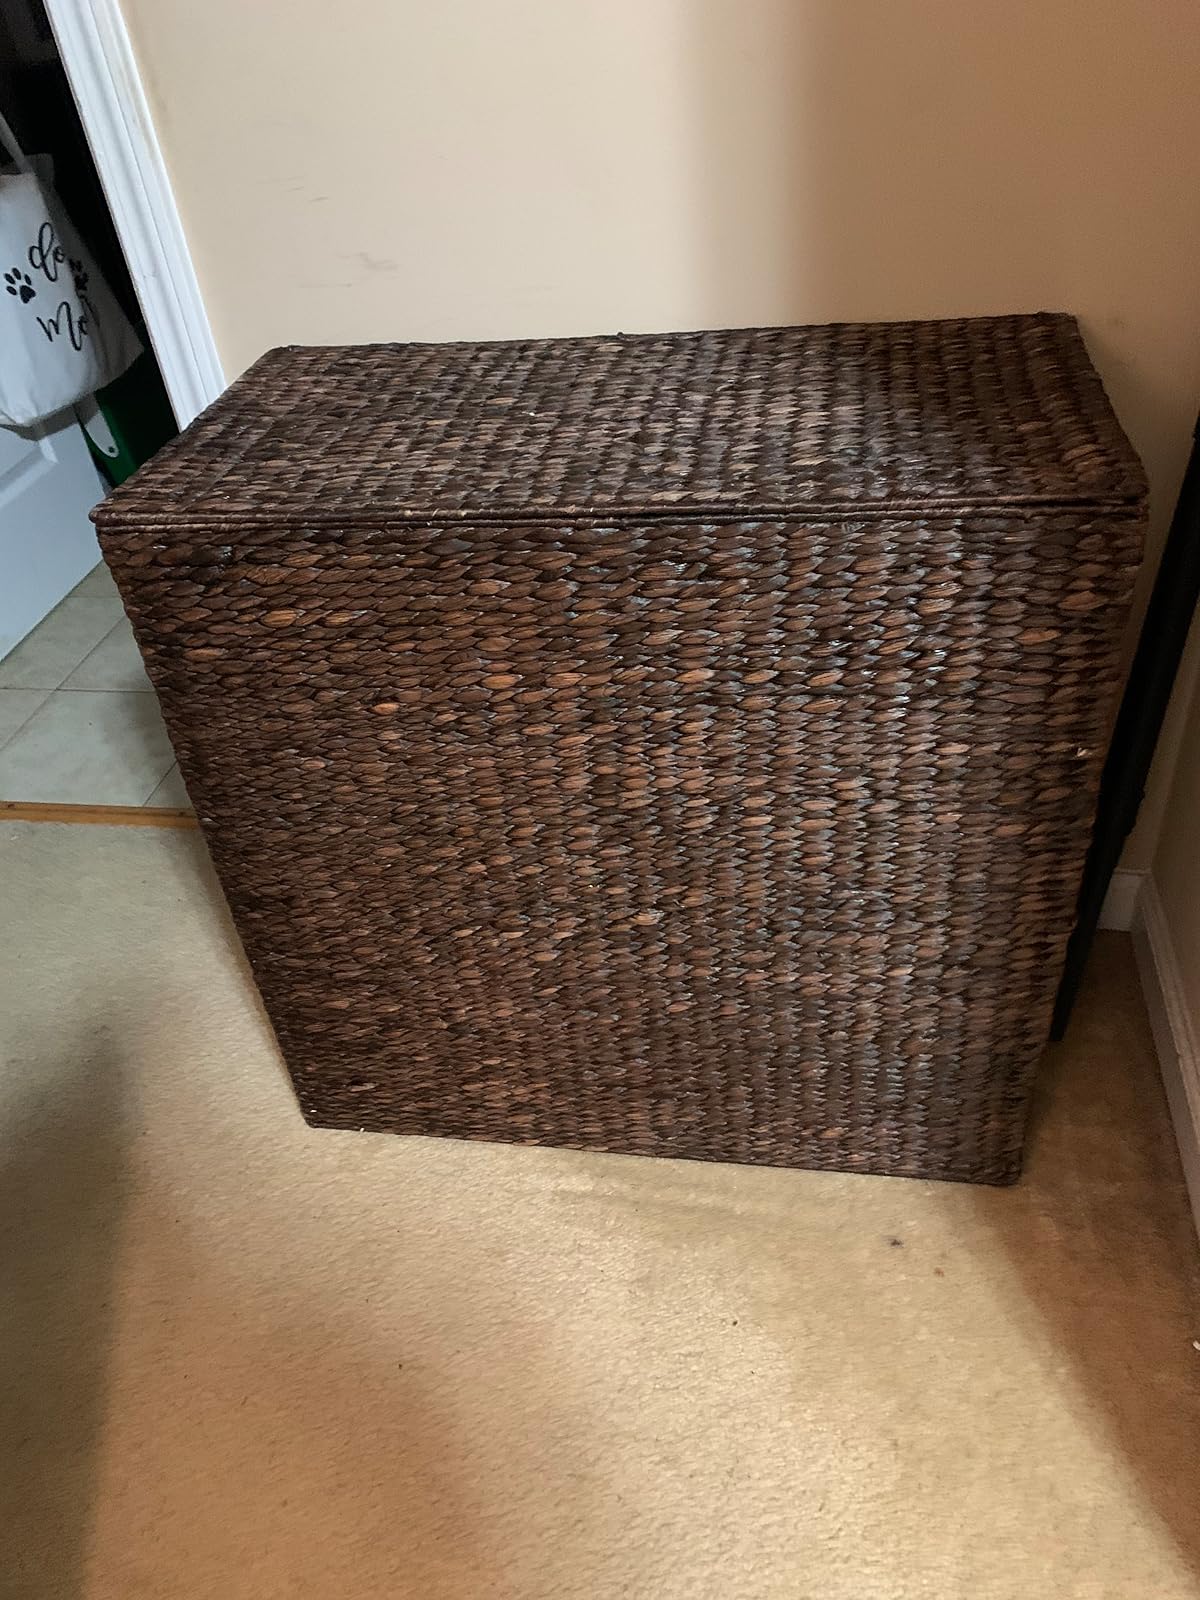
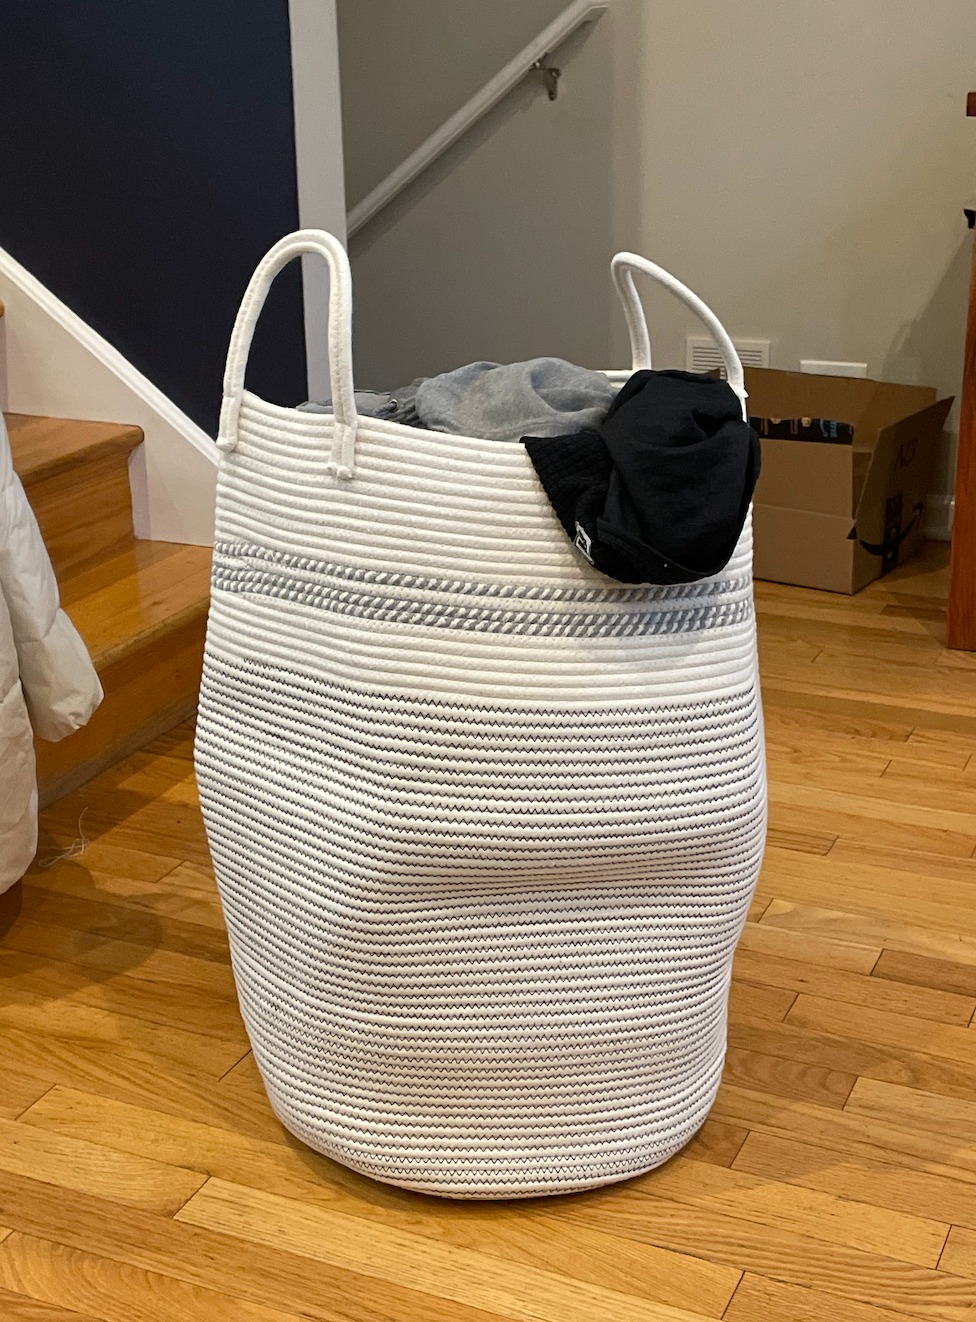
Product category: items_hamper
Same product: no